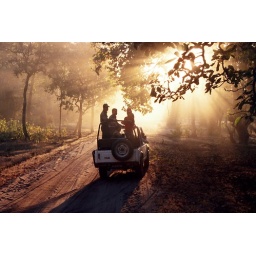
We were all rushing to see a &amp;quot;reported fight&amp;quot; between a tiger and a bear somewhere far off in the forest.